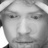
Emotion: sad